2018 World of Outlaws Craftsman Late Model Series

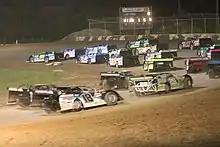
Plymouth Dirt Track in July 2018

The 2018 World of Outlaws Craftsman Late Model Series is the 17th season of dirt late model racing sanctioned by the World of Outlaws. It is also the 30th anniversary since the series was originally formed in 1988. The season began with the Winter Freeze at Screven Motor Speedway on February 9, and will end with the Textron Off Road World of Outlaws World Finals at The Dirt Track at Charlotte on November 3. Brandon Sheppard entered the season as the defending champion and Mike Marlar won the 2018 championship.